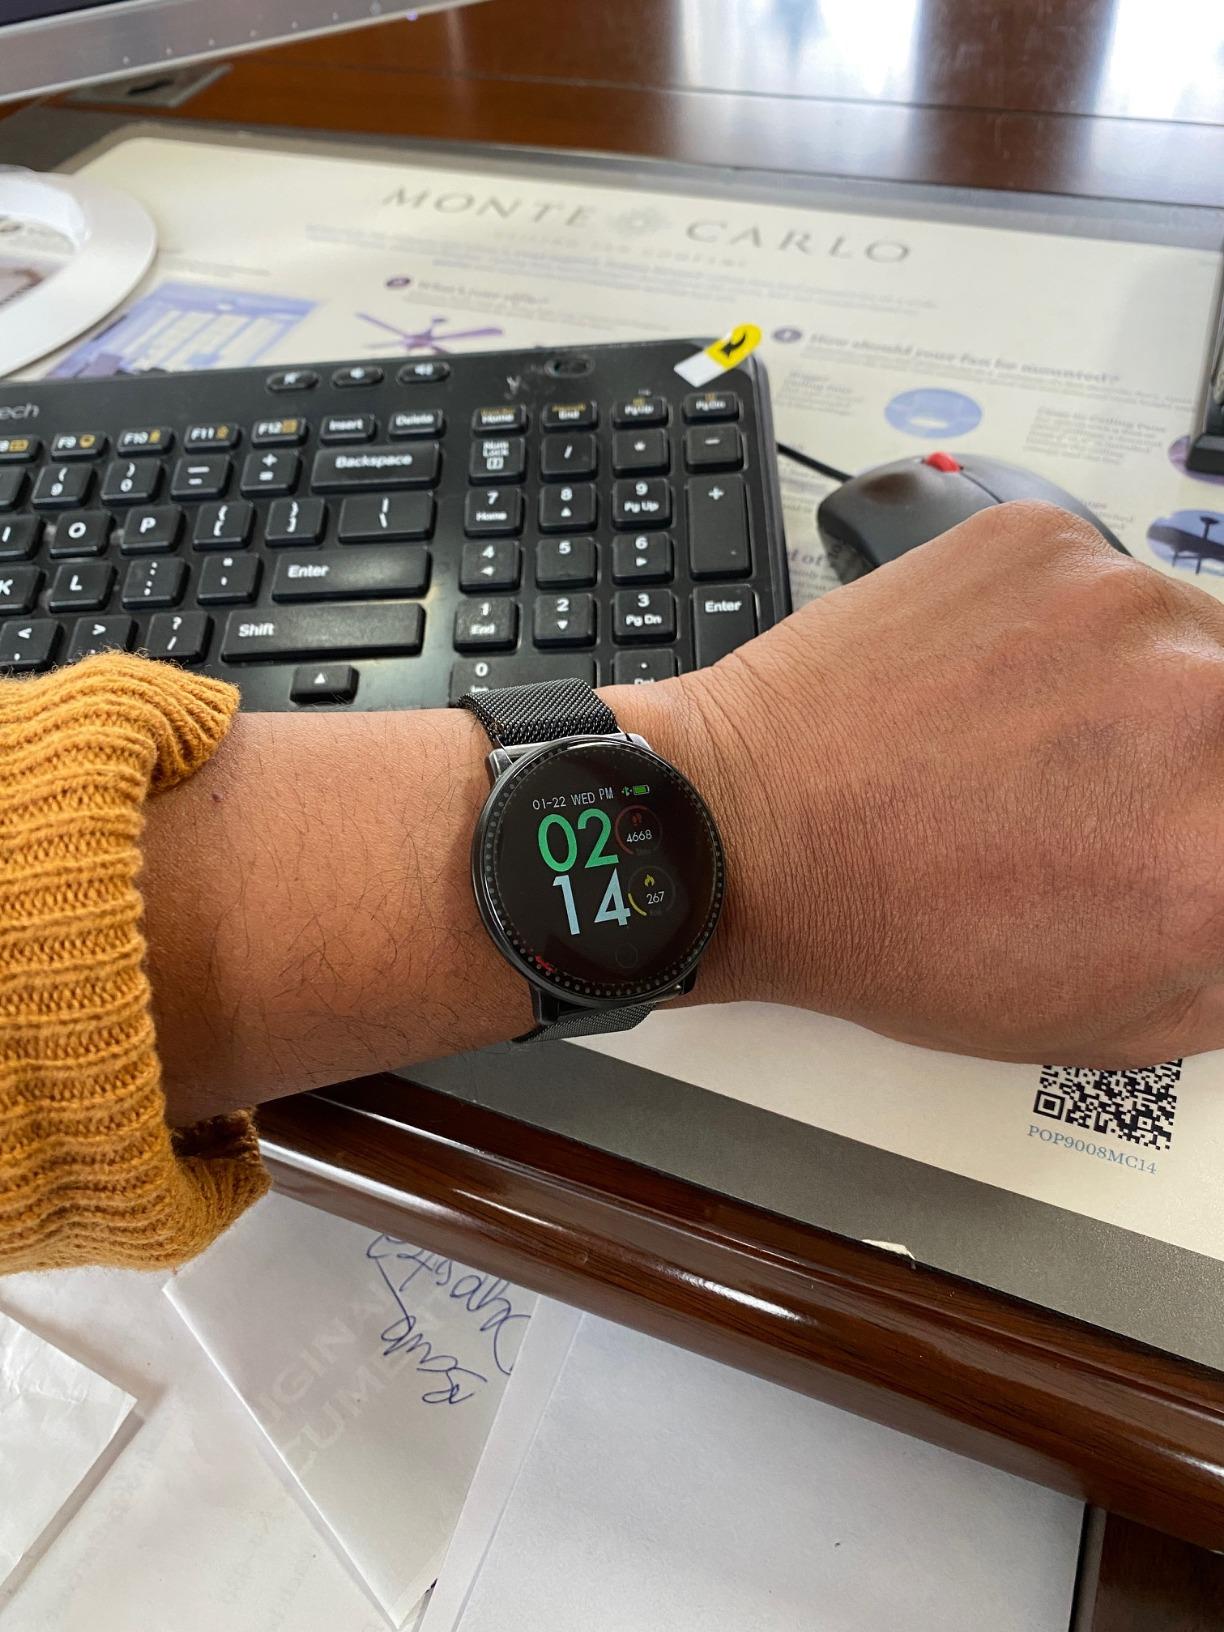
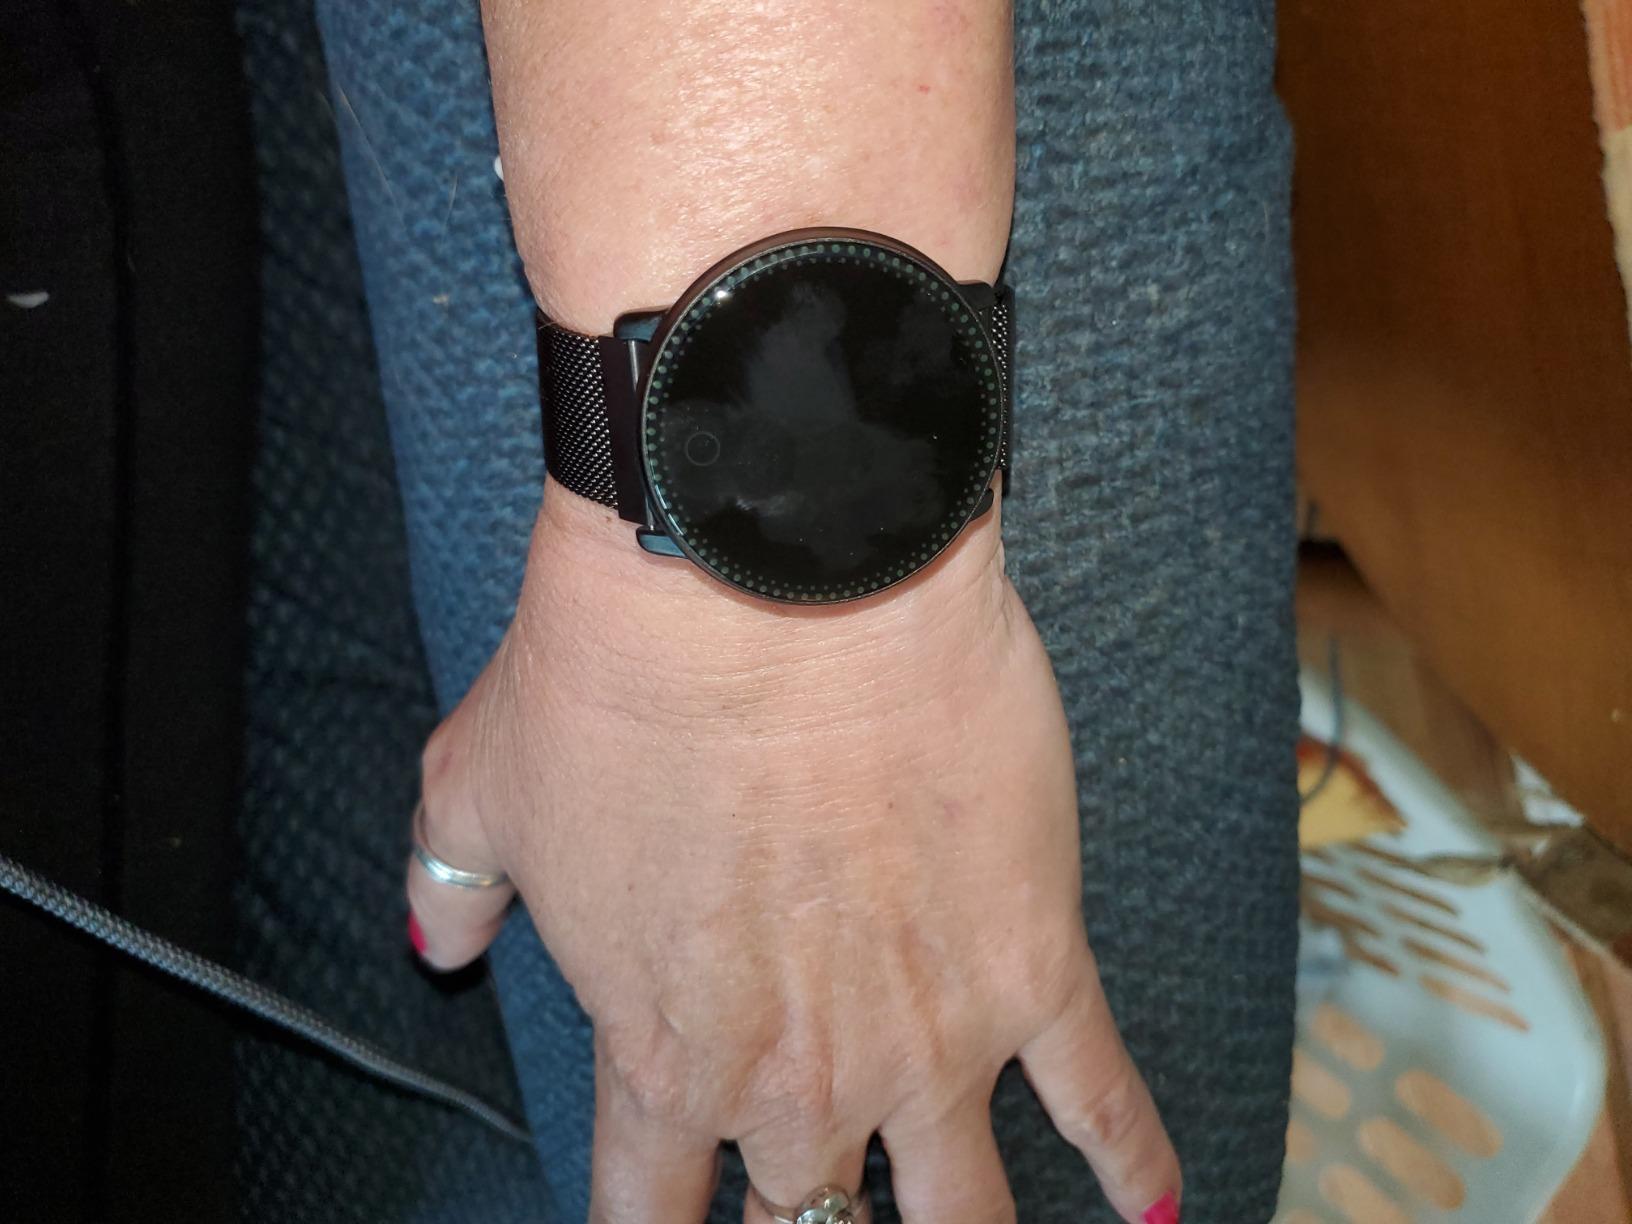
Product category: smartwatch
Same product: yes